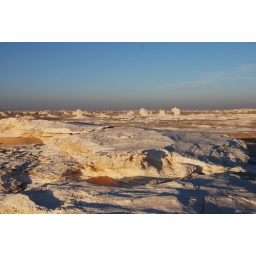
Amazing blue sky in the White Desert